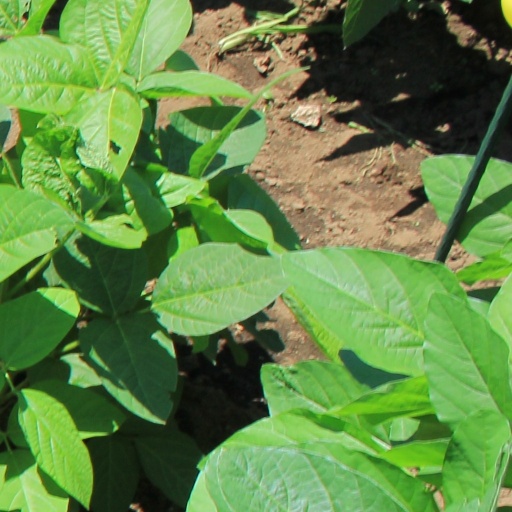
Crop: soybean